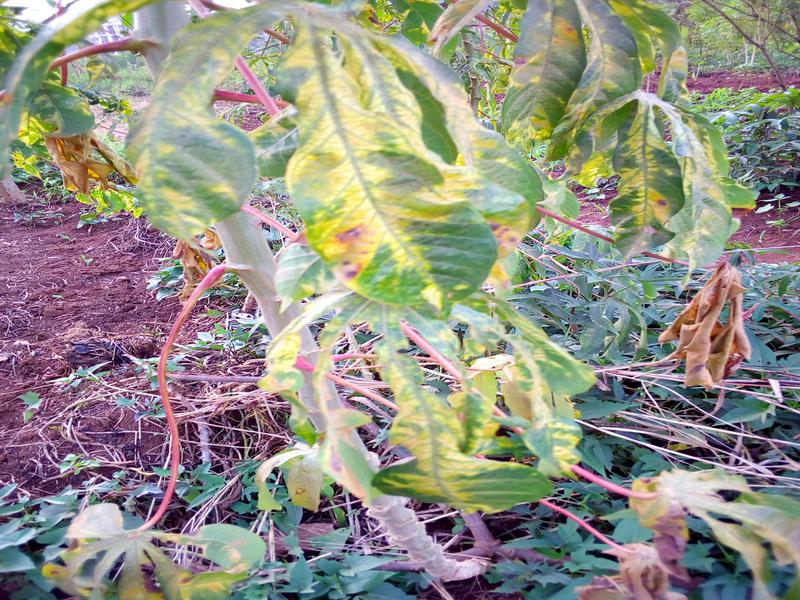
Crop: cassava
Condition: mosaic_disease